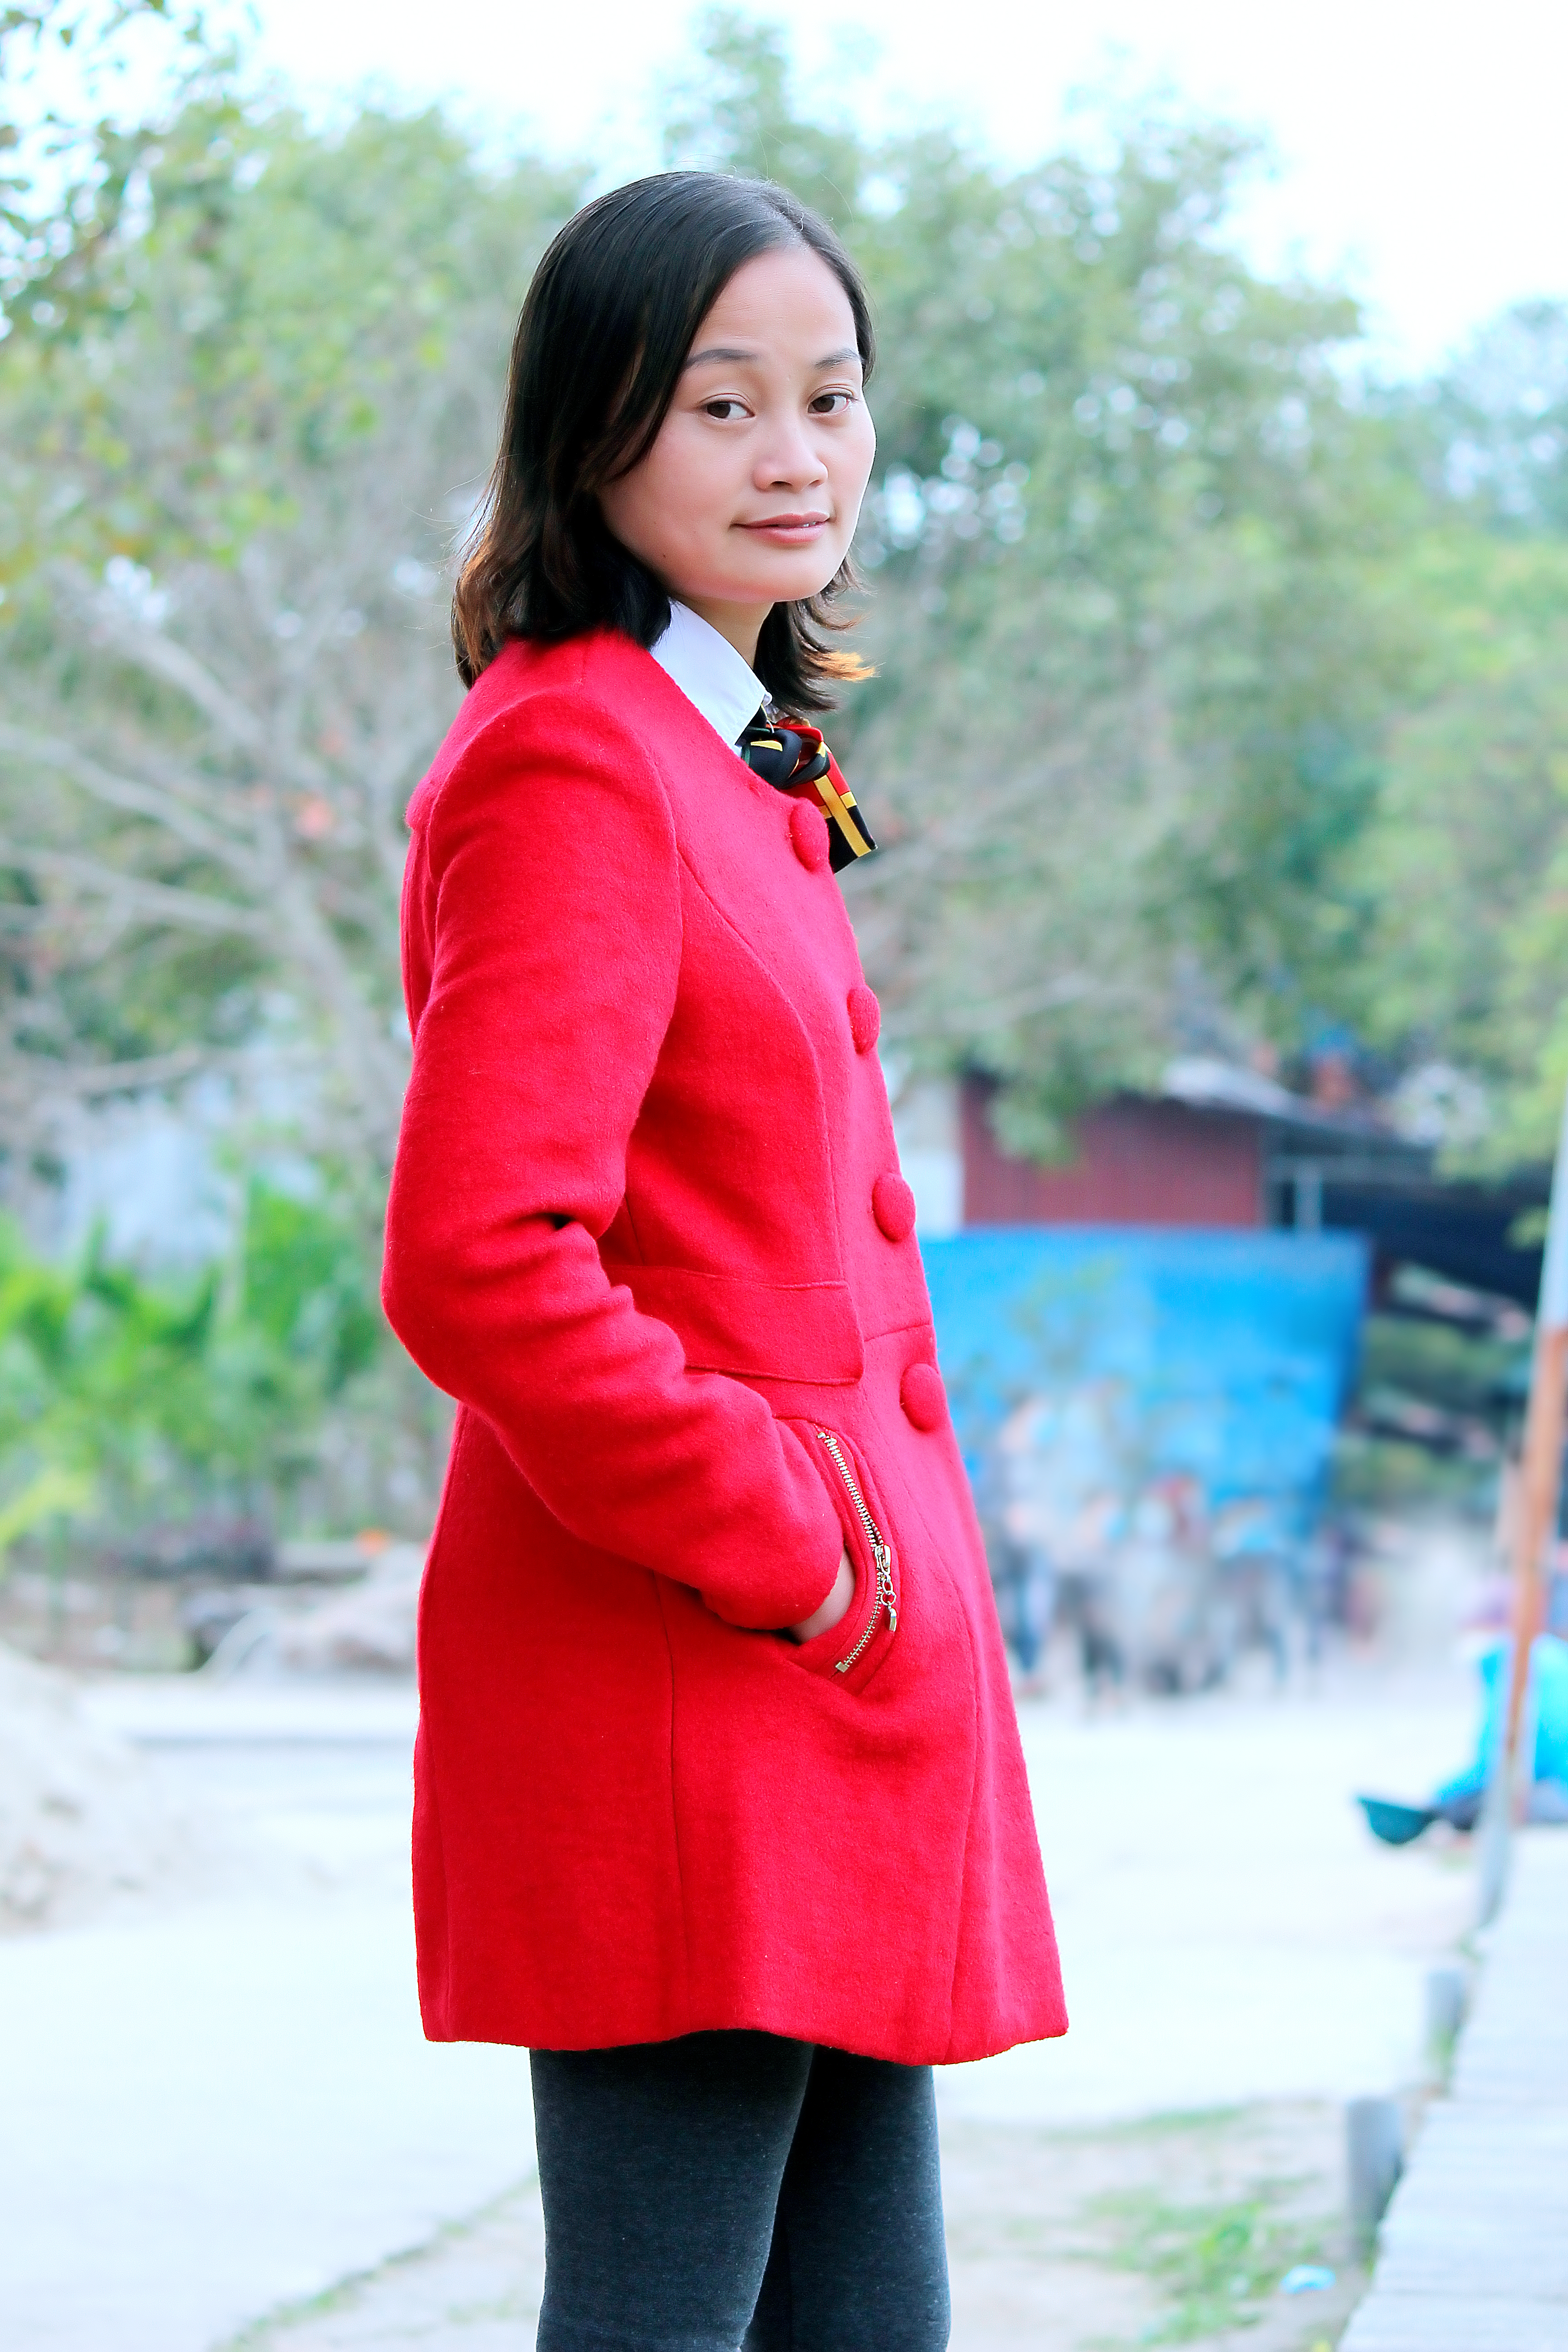
picture, fashion, sleeve, smile, collar, jacket, pink, natural material, blazer, waist, magenta, long hair, electric blue, overcoat, trench coat, event, fashion design, formal wear, fur, pattern, winter, top, fashion accessory, denim, portrait photography, street, uniform, jewellery